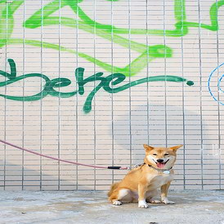
Species: dog
Breed: shiba inu